Shabaka (window)

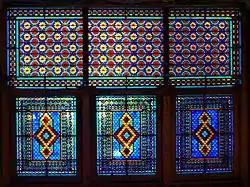
Shabaka-windows in interior of the Palace of Shaki Khans

Shebeke - are windows filled with coloured glass, created by Azerbaijani folk craftsmen from small wooden parts without glue and nails.